Ottie Beatrice Graham

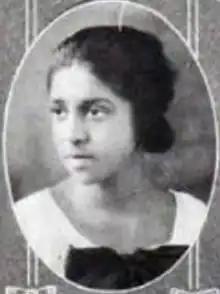
From the 1922 yearbook of Howard University

Ottie Beatrice Graham Jefferson (December 11, 1901 – March 31, 1944) was an American writer associated with the Harlem Renaissance cultural movement.